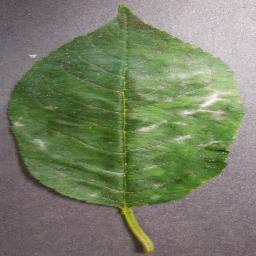
Label: Cherry___Powdery_mildew